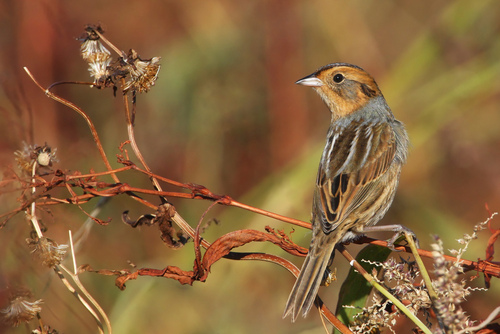
this bird has a mixture of shades of brown and gray on its body as well as its head and its bill is white.
this bird has a light brown eyering, and short curved bill, and a gray cheek patch.
this small bird has brown and orange feathers, and a white beak.
this bird is grey and brown in color with a sharp beak, and brown eye rings.
small brown and grey bird with long brown tarsus and medium beak
this bird has wings that are brown and has a yellow bill
this bird has wings that are brown and has a yellow bellythe bird has black and orange wings, a black and orange head, and a short white beak with a black tip.
this bird has wings that are brown and has a yellow heada small bird with a brown and blue wing mixture.
Species: Nelson Sharp Tailed Sparrow